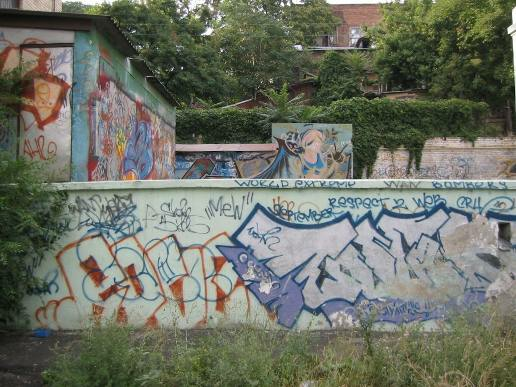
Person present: No